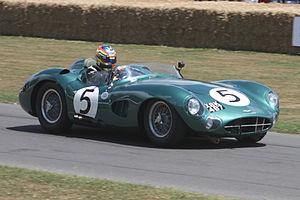
Carroll Hall Shelby, né le 11 janvier 1923 à Leesburg, au Texas, États-Unis, et mort le 10 mai 2012 à Dallas, est un pilote de course américain reconverti dans la préparation musclée de voitures de série, notamment la Shelby Cobra et deux dérivés de la Ford Mustang, la Shelby GT 350, la GT40, et la Shelby GT 500.
Roy Salvadori, né le 12 mai 1922 à Dovercourt en Angleterre et mort le 3 juin 2012, est un pilote automobile britannique né au sein d'une famille d'origine italienne. Il a notamment remporté les 24 Heures du Mans avec Carroll Shelby sur une Aston Martin en 1959.
Le sport automobile est l'un des sports les plus populaires au Royaume-Uni. Cette nation est l'une des plus importantes de l'histoire du sport automobile à partir de la deuxième moitié du XXᵉ siècle, avec de nombreux pilotes sacrés champions du monde de différentes catégories, des écuries automobiles parmi les prestigieuses. Le Royaume-Uni accueille des manches des championnats les plus prestigieux. La Motor Sports Association est l'organisation qui dirige le sport automobile au Royaume-Uni.
Les 24 Heures du Mans 1959 sont la 27ᵉ édition de l'épreuve et se déroulent les 20 et 21 juin 1959 sur le circuit de la Sarthe.